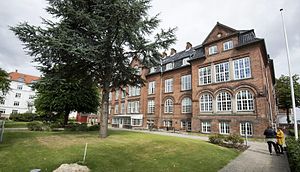
VUC Aarhus / Voksenuddannelse under Århus Amt
Sankt Joseph-komplekset i 2011 set fra den gamle have
Sankt Joseph-komplekset i 2011 set fra den gamle have
VUC Aarhus er et voksenuddannelsescenter centralt placeret i Aarhus på Dalgas Avenue 2, 8000 Aarhus C, hvor der tilbydes undervisning inden for: